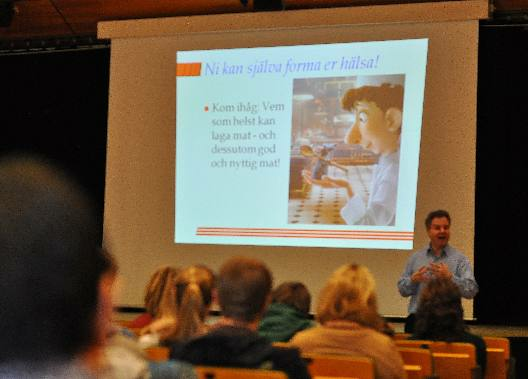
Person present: Yes